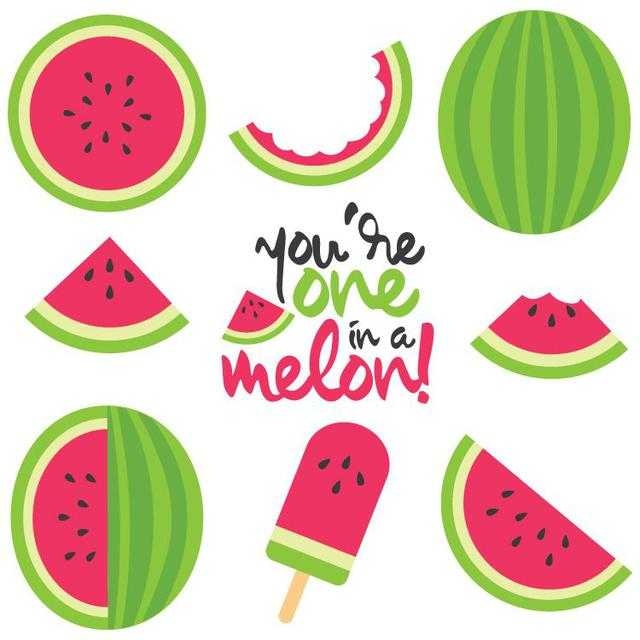
Label: Watermelon